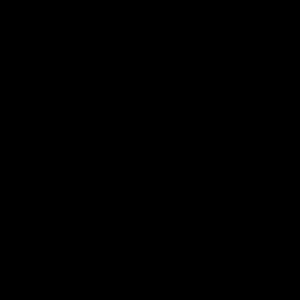
Jade Grillet-Aubert, née le 22 novembre 1997 à Évian-les-Bains, est une skieuse alpine et une skieuse acrobatique française spécialiste du skicross.
Léo Anguenot, né le 25 août 1998 à Annecy, est un skieur alpin et un skieur nautique français. Il est l'un des rares sportifs à pratiquer simultanément deux sports différents au plus haut niveau.